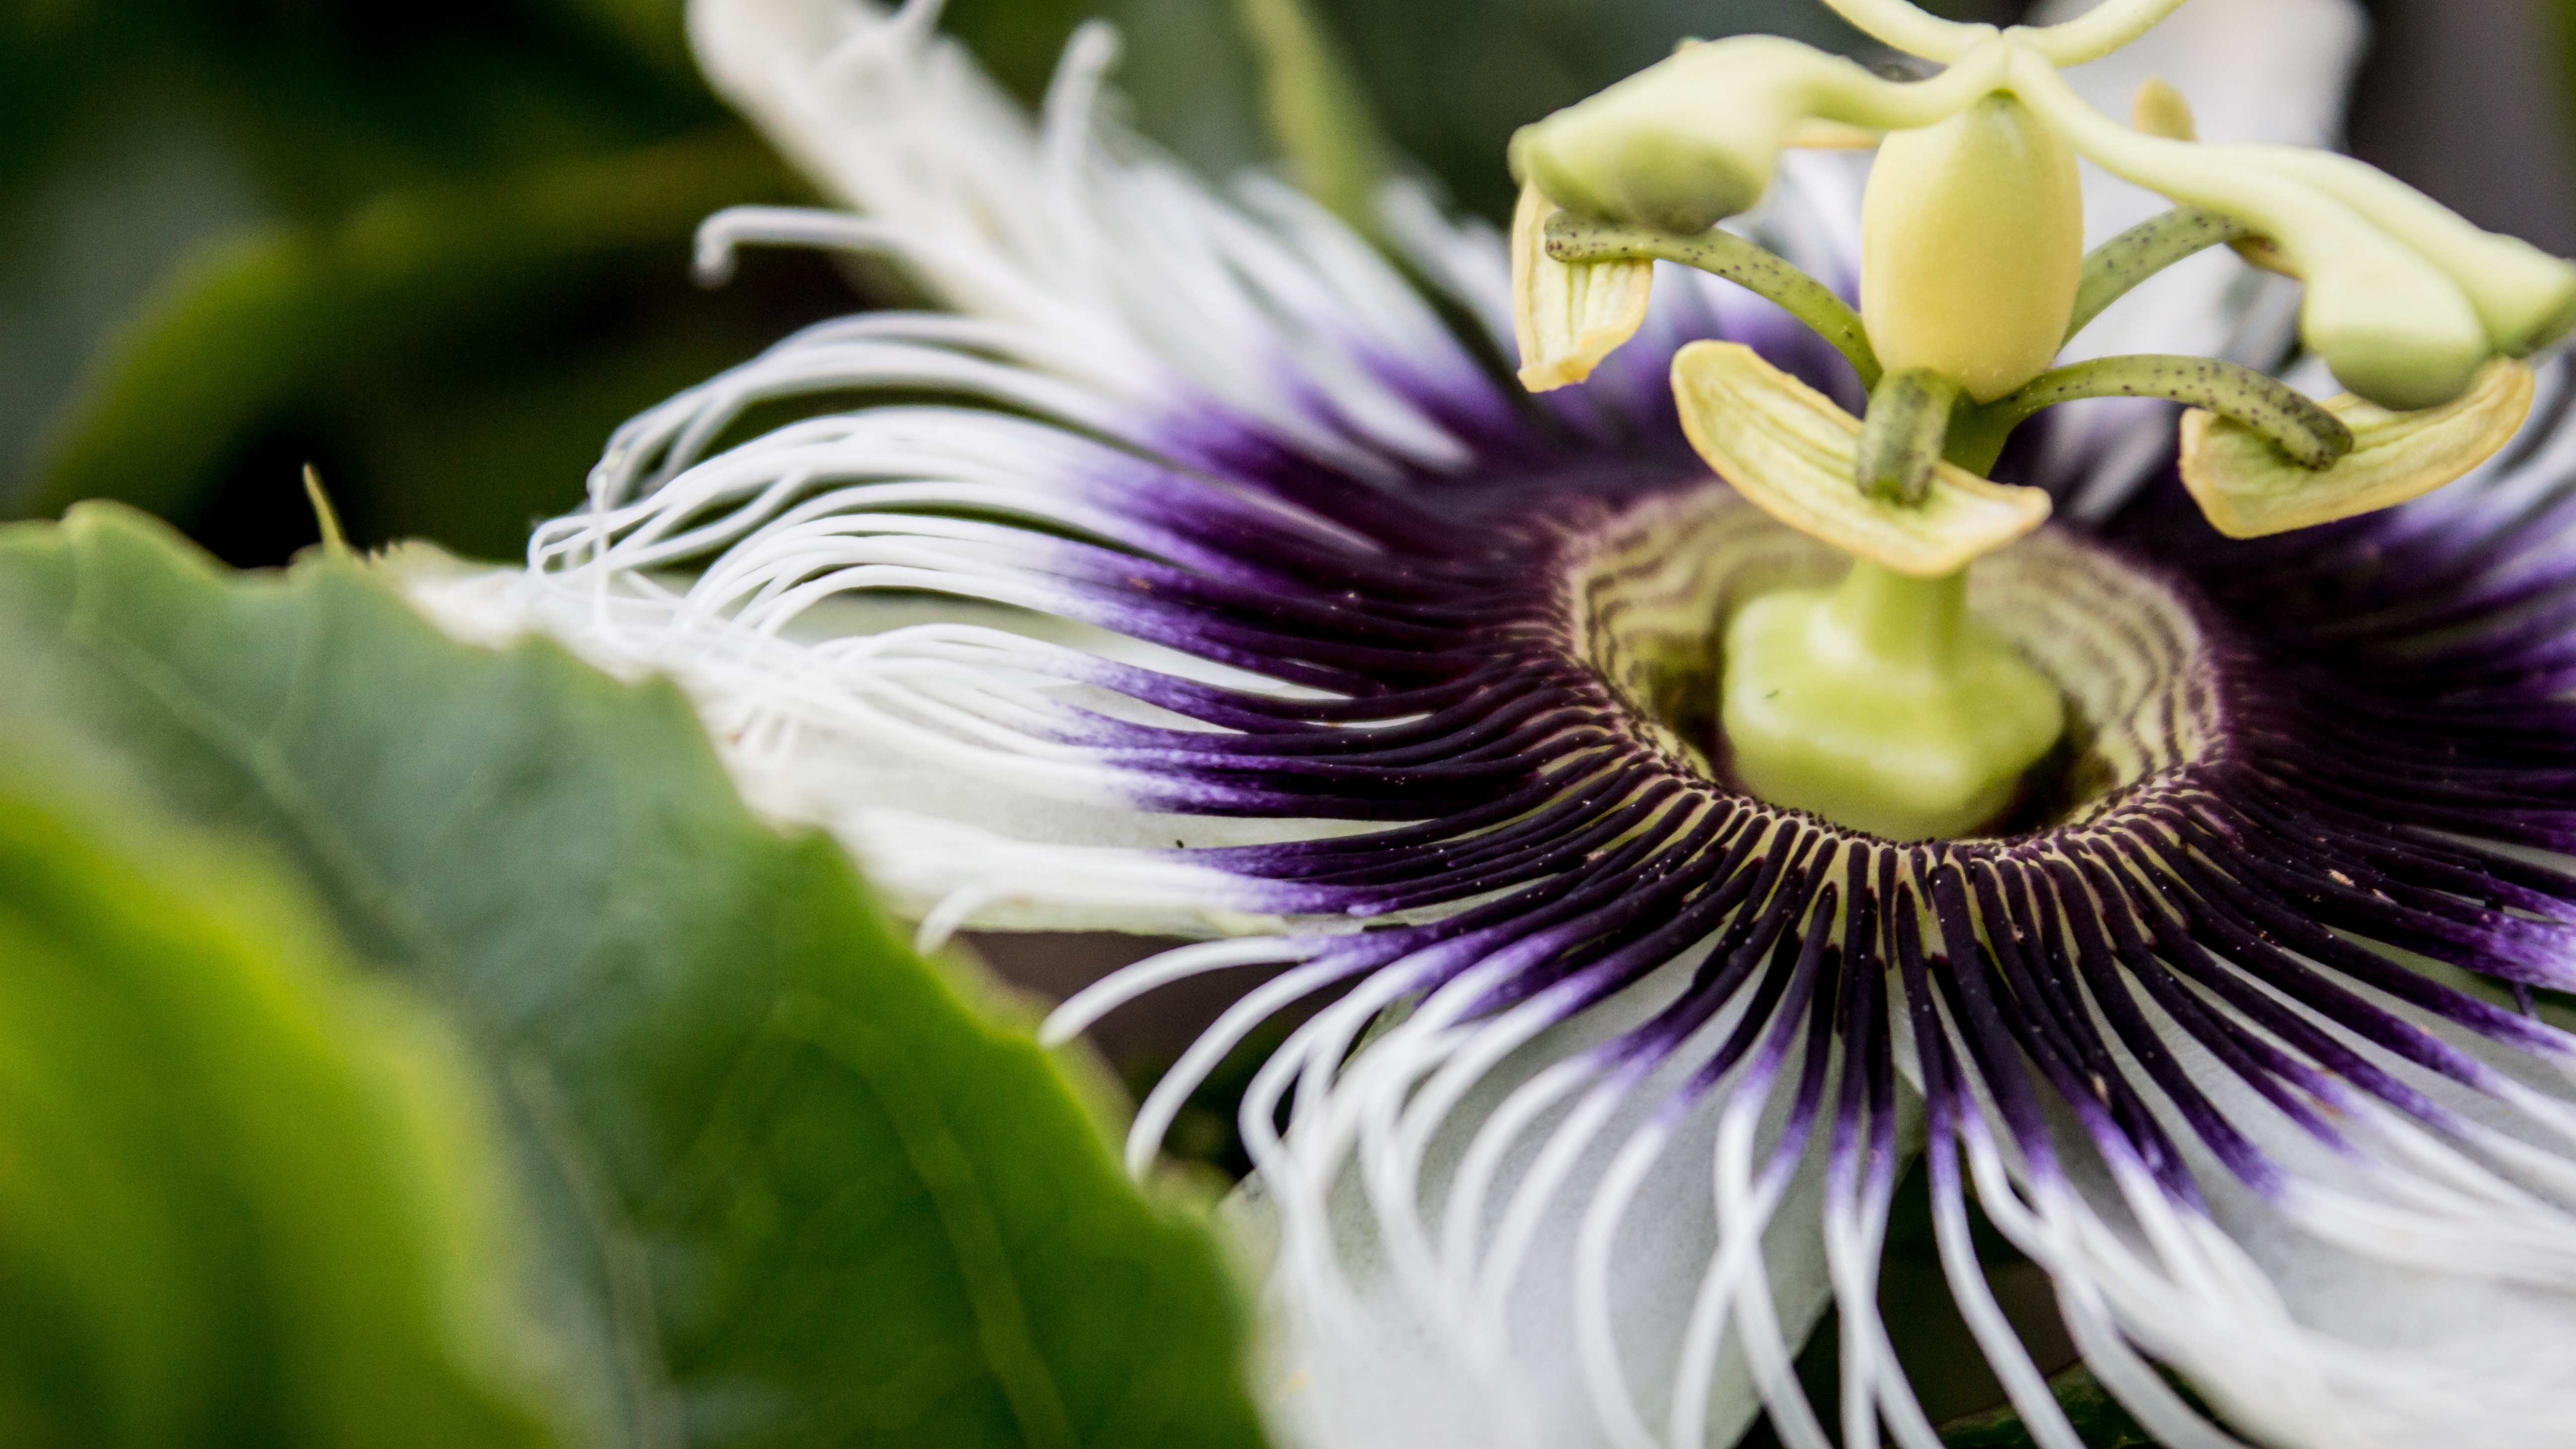
nature, blossom, drop, blur, plant, photography, leaf, flower, petal, bloom, summer, floral, green, color, botany, garden, closeup, close, flora, still life, wildflower, close up, leaves, eye, detail, exotic, passion flower, macro photography, flowering plant, plant stem, land plant, passion flower family, purple passionflower